Convoy PQ 18

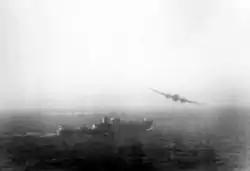

Vice-Admiral Stuart Bonham Carter commanded a Cruiser Covering Force (CCF) comprising three cruisers and a concurrent supply run was to be made to Svalbard by two cruisers and a destroyer. A Distant Covering Force (Vice Admiral Bruce Fraser) with the battleships and , the cruiser and five short-range destroyers, was to sail from Akureyri on the north Icelandic coast. Four submarines took station off the Lofoten Islands and three off north Norway. The convoy was to be escorted by Western Approaches Command from its departure Loch Ewe in Scotland on 2 September to the Denmark Strait by seven destroyers and five trawlers until a handover on 7 September. Four Soviet destroyers with four British corvettes and three minesweepers were to rendezvous with the convoy near Archangelsk.